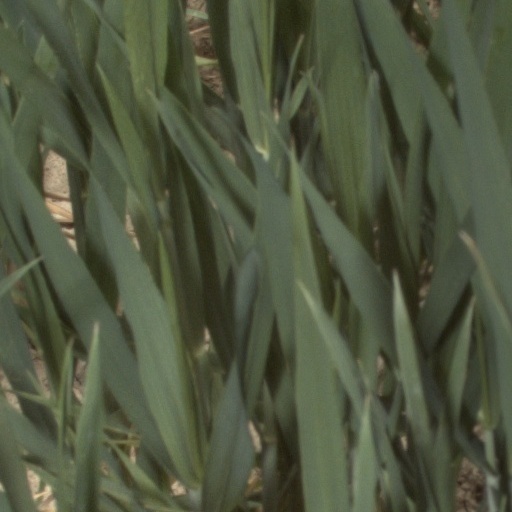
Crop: wheat